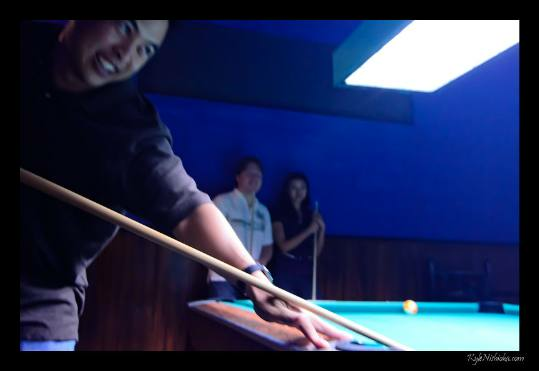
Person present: Yes